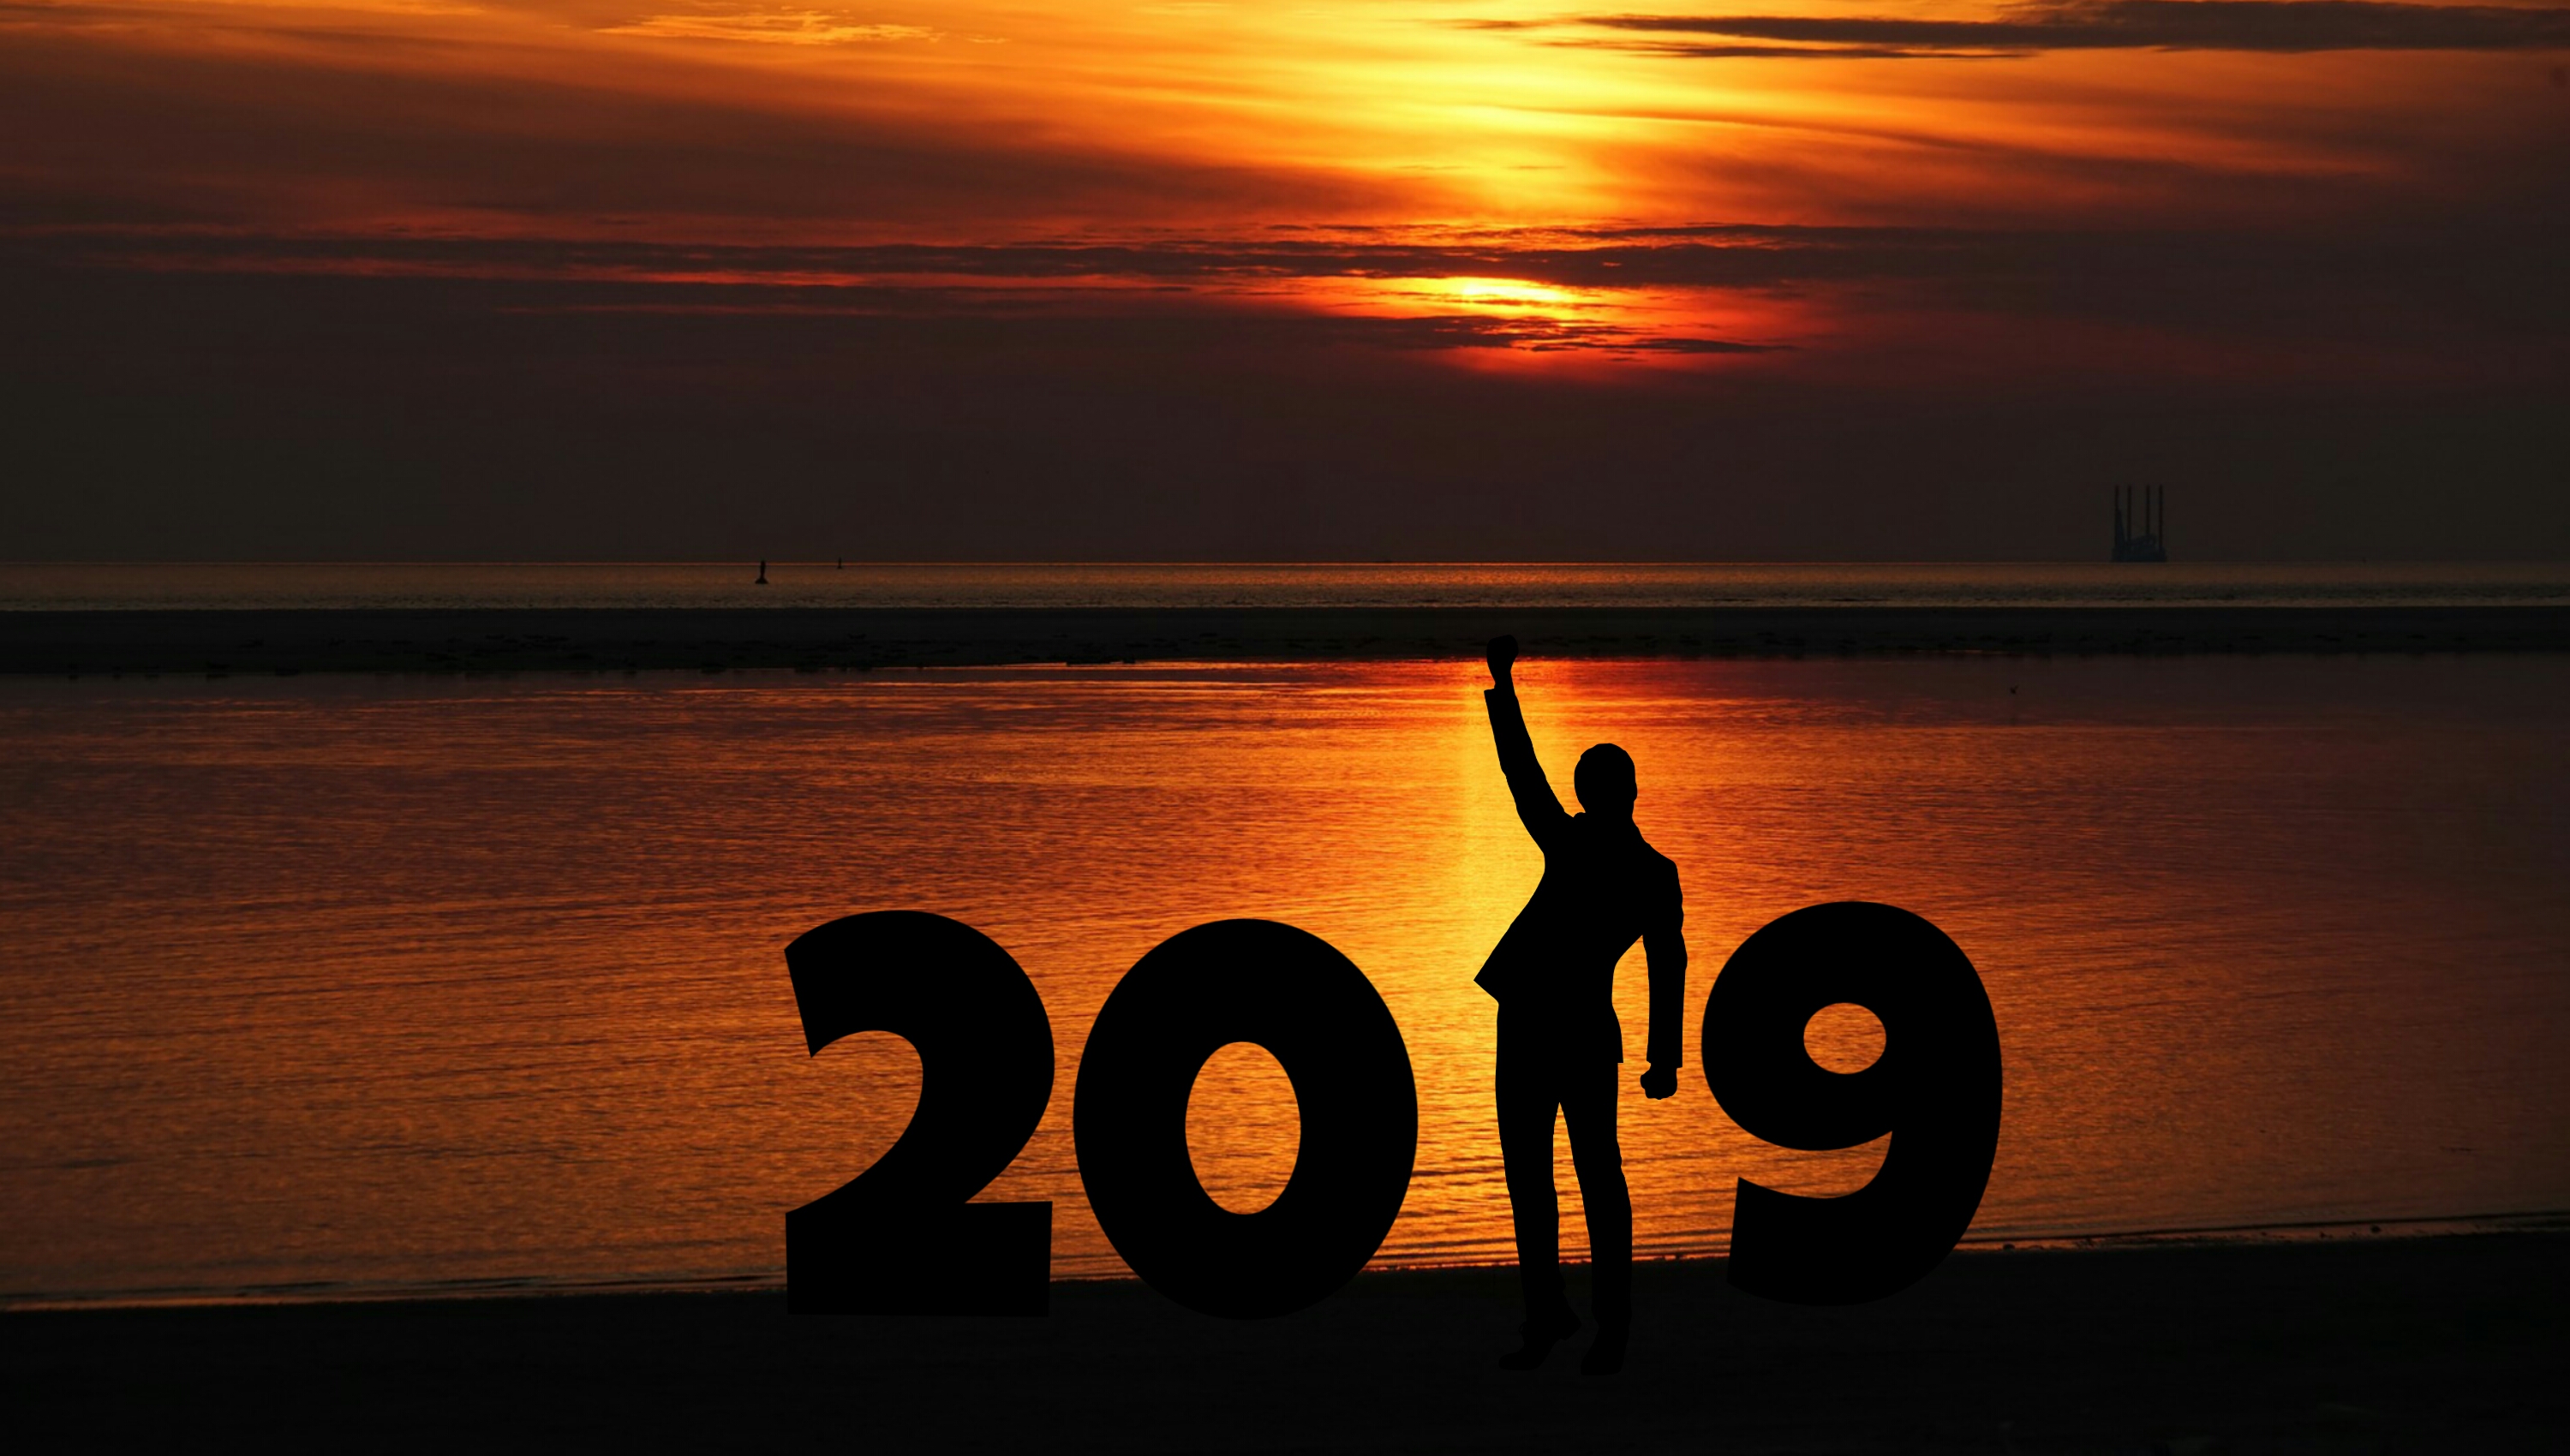
success, man, aspirations, happiness, improvement, people, silhouette, day, celebration, dreamlike, outdoors, joy, holiday, event, announcement, symbol, females, season, panoramic, landscape, seascape, dusk, romantic, freedom, sunset, sunrise, sun, sky, heat, sea, water, evening, horizon, calm, afterglow, stock photography